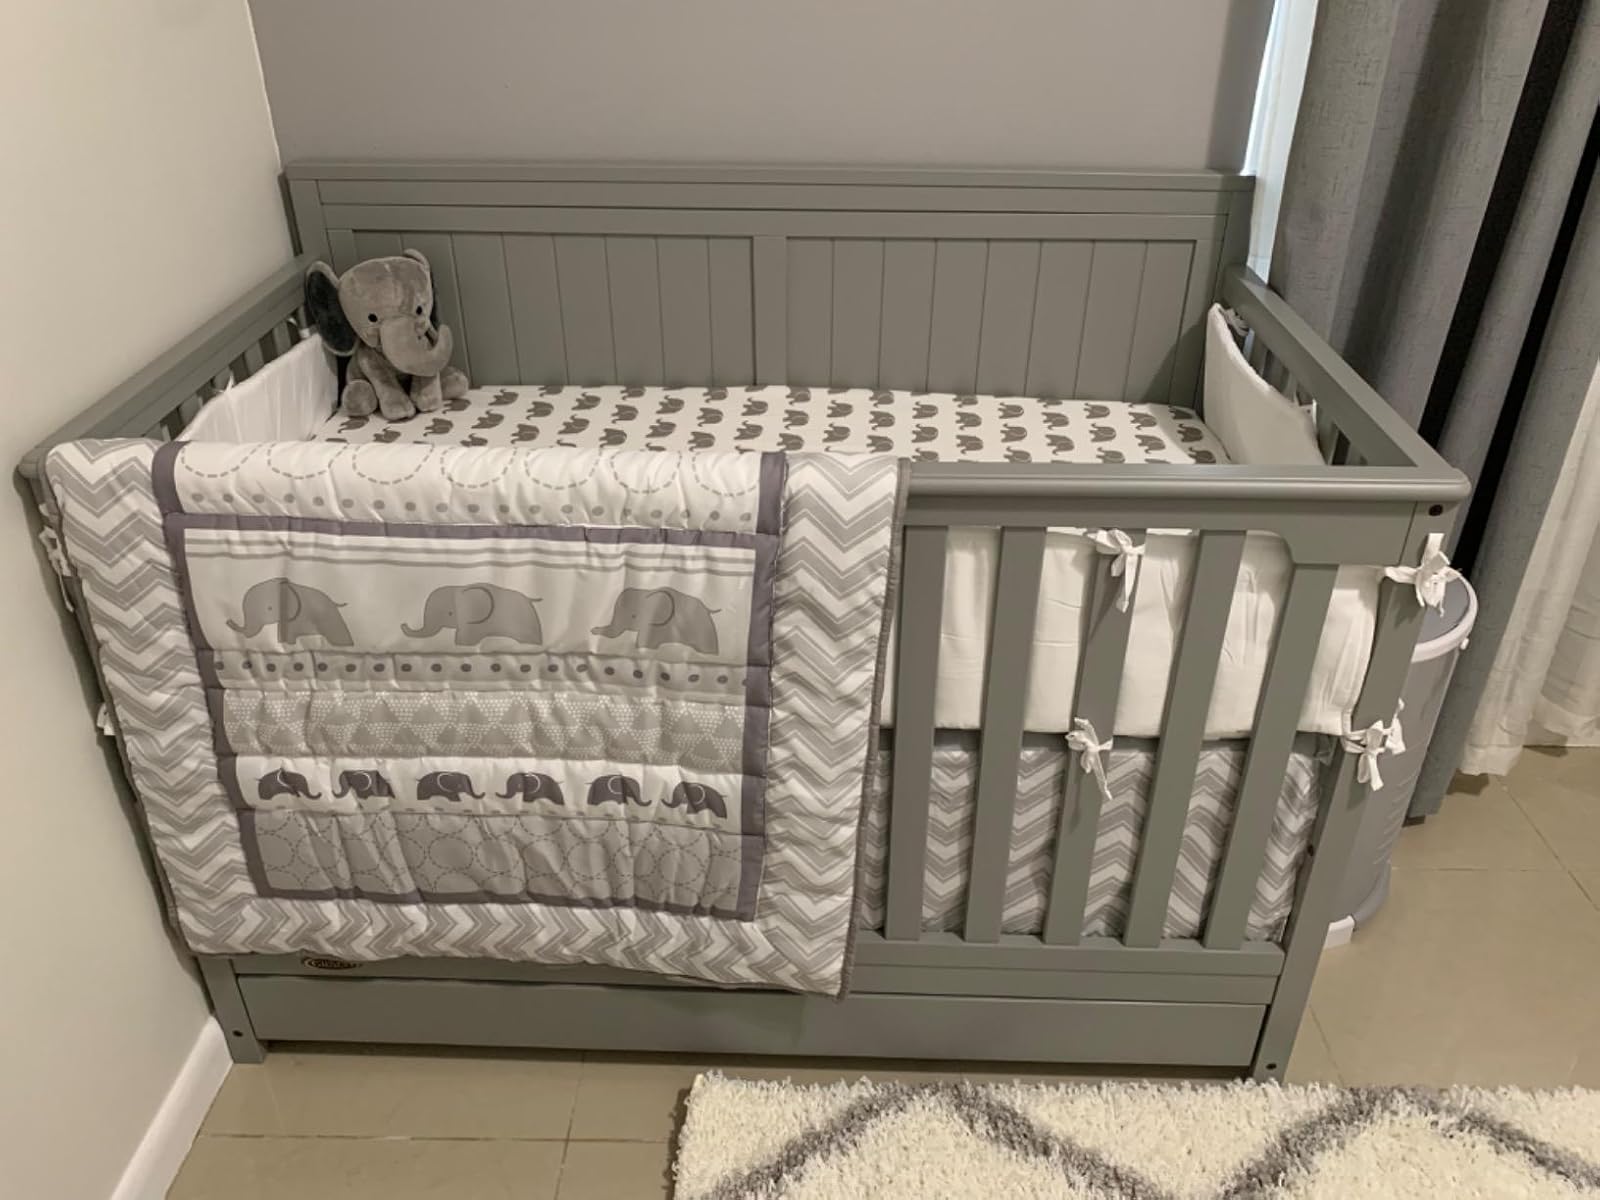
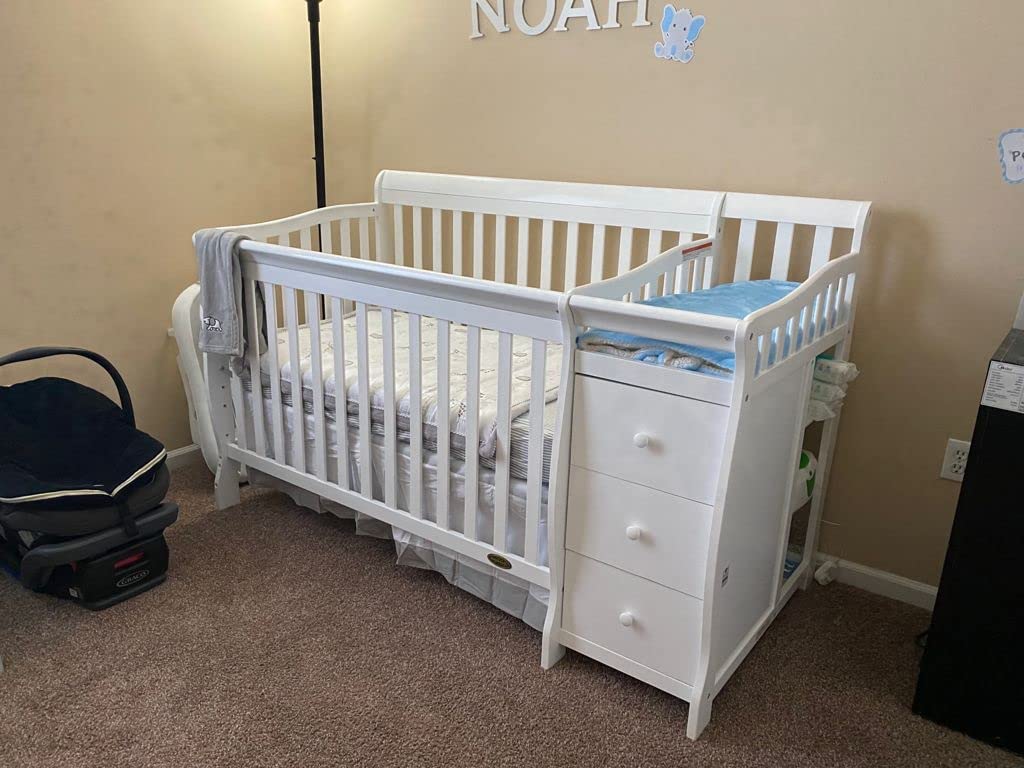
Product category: products_crib
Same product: no